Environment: real
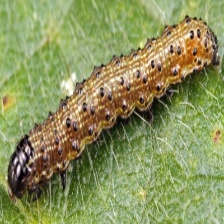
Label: fall_armyworm